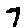
Label: 7